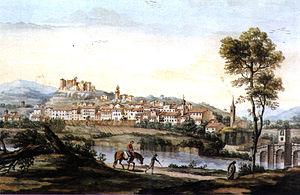
L'histoire de Castrocaro Terme e Terra del Sole, dans la province de Forlì-Cesena en Italie est étroitement liée à celle de la région et des principales villes limitrophes, ainsi qu’à la forteresse qui domine la ville sur le Mont Poggiolo